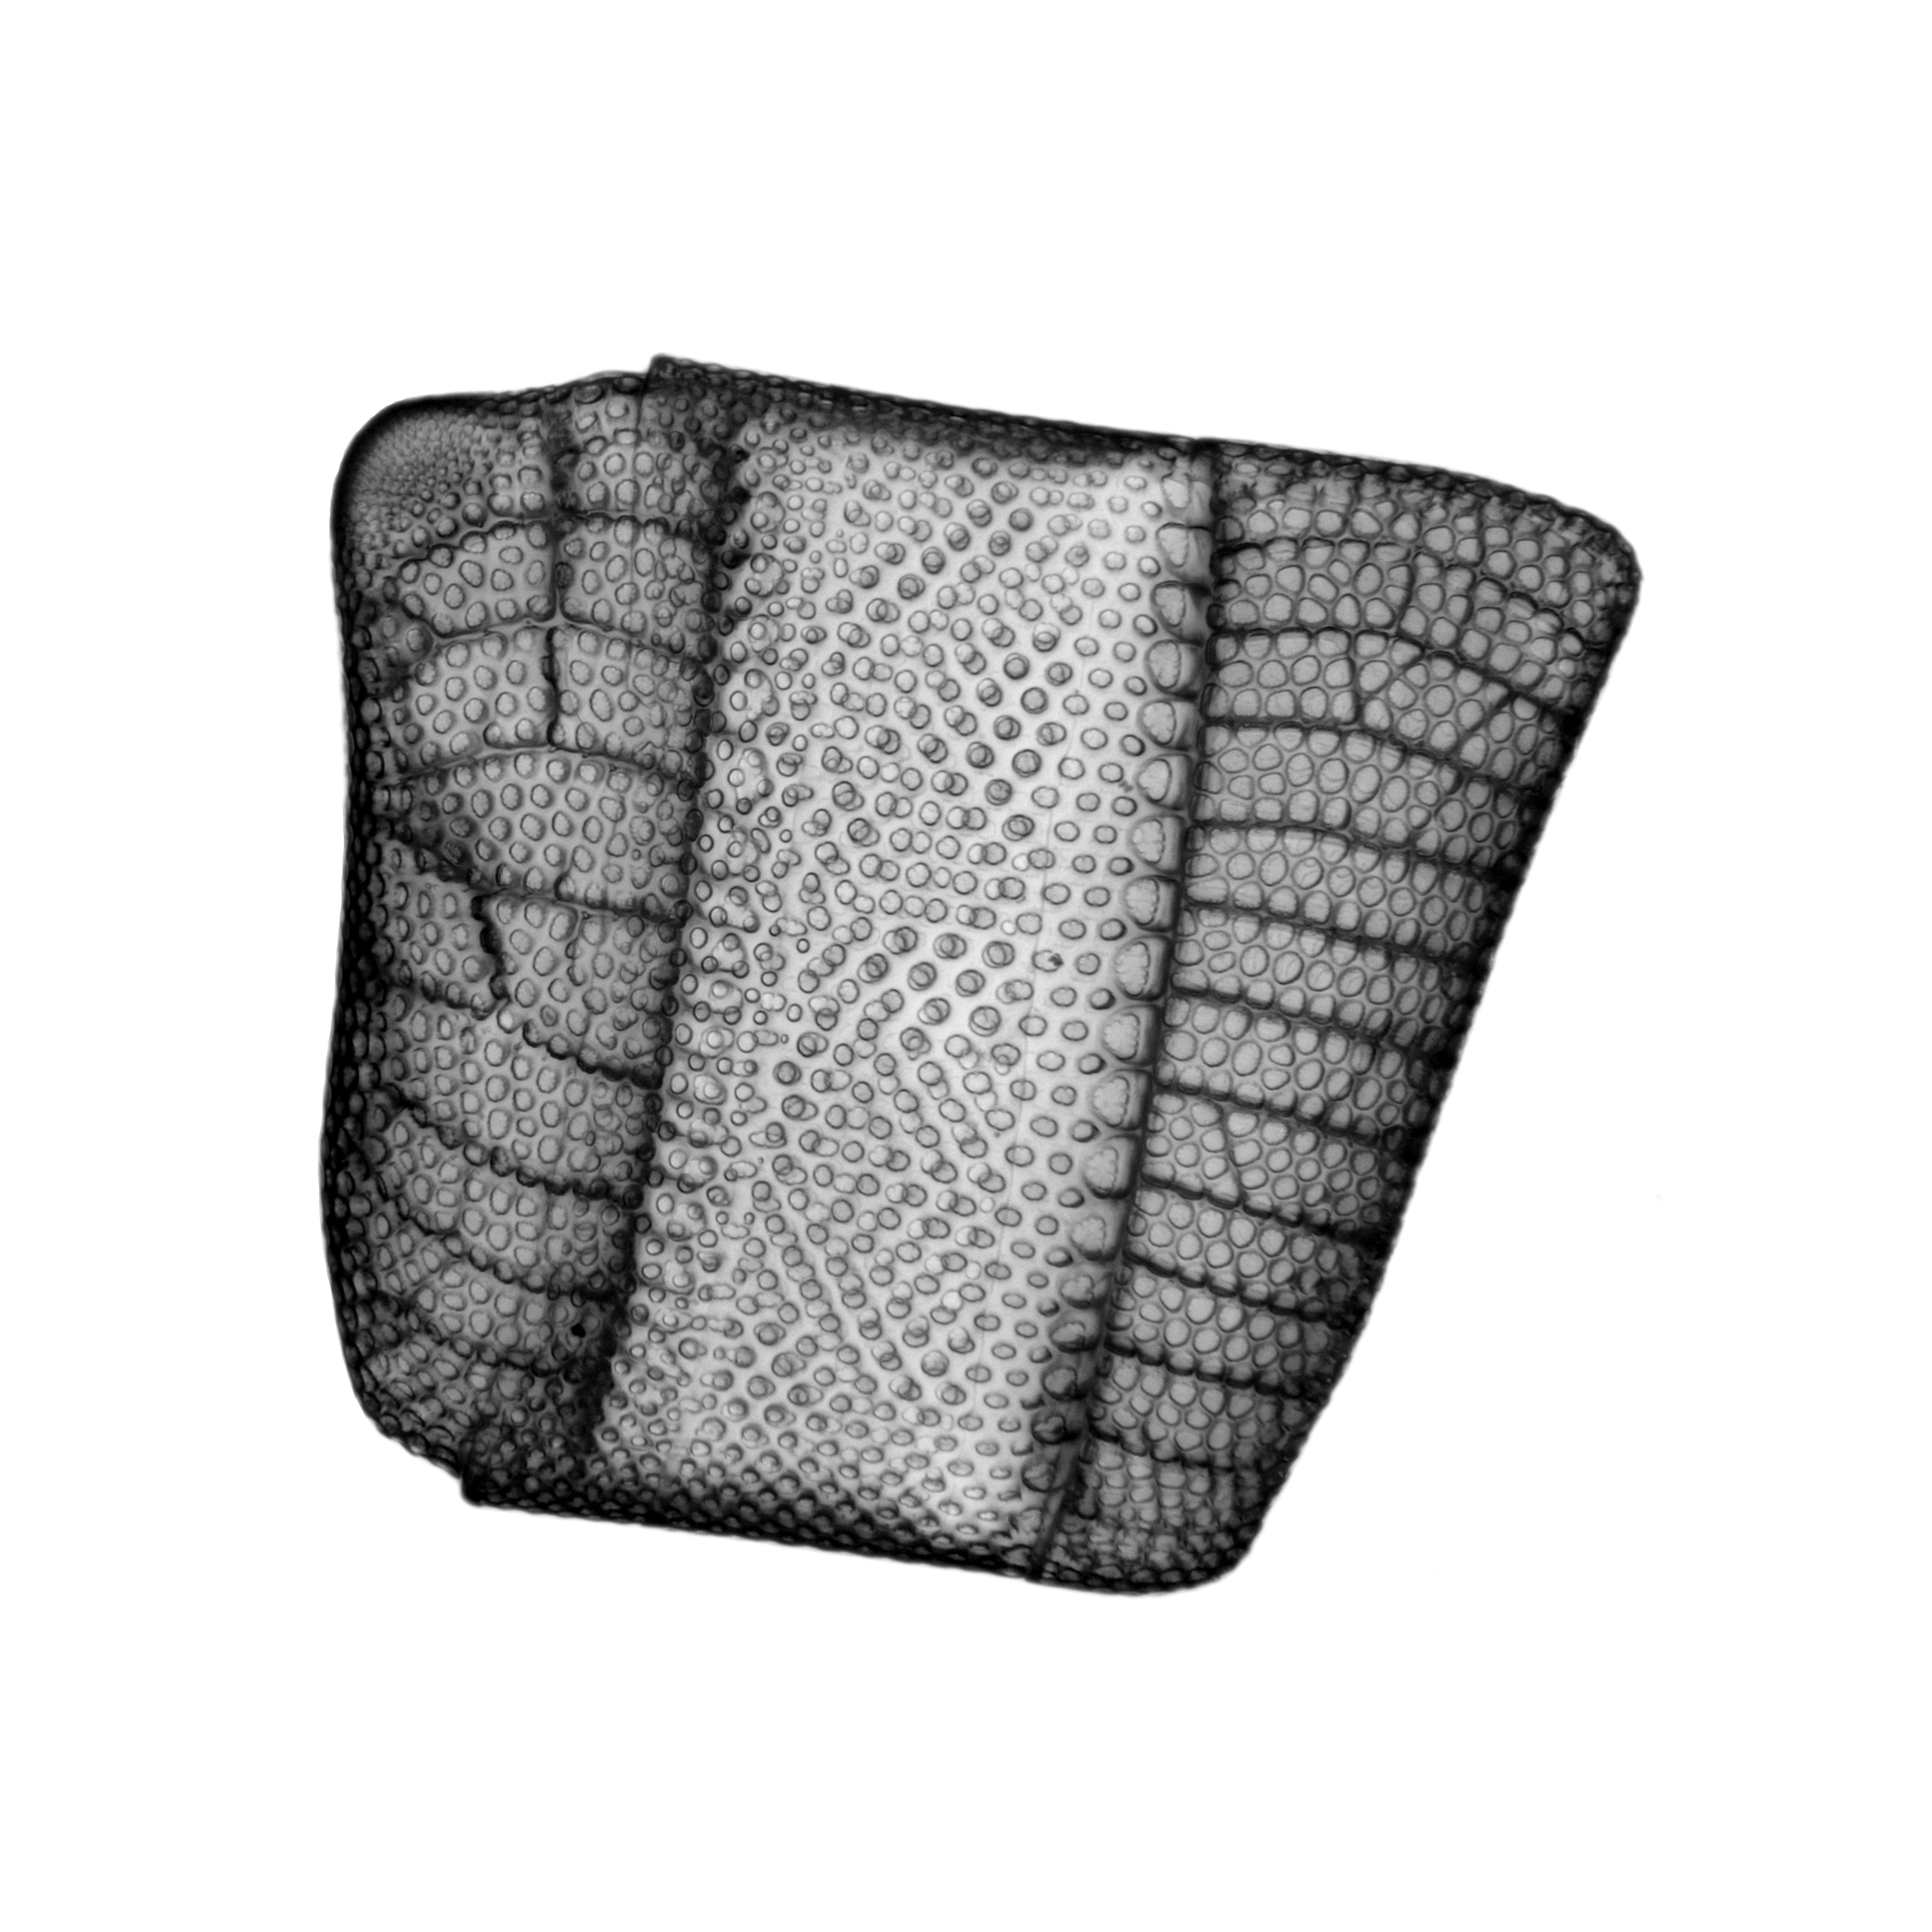
pattern, bag, micro, material, product, textile, algae, rectangle, mikro, protist, protists, protisten, einzeller, unicellular, protozoa, protozoen, protozoe, plankton, mikroskop, mikrofotografie, mikrofoto, microscop, microphotography, microphoto, alga, algen, alge, diatom, diatoms, diatomee, diatomeen, kieselalgen, kieselalge